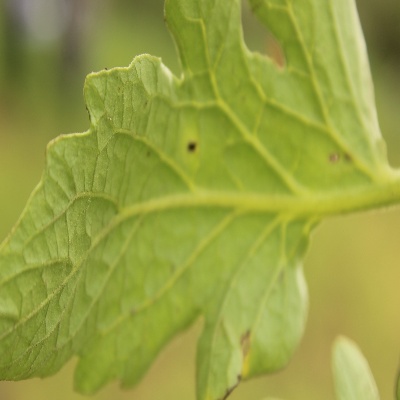
Crop: Tomato
Condition: septoria leaf spot